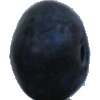
Label: blueberry